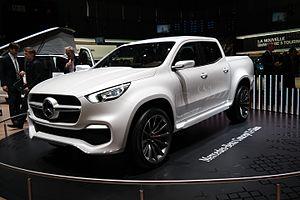
Salon international de l'automobile de Genève 2017
La Mercedes-Benz Classe X Type 470 est un pick-up urbain et tout-terrain fabriqué par Mercedes-Benz à partir de 2017 et est actuellement encore en production. Le 470 fait partie de la Classe X.
Le Mercedes-Benz Classe X est une division d'automobile pick-up urbain et tout-terrain du constructeur allemand Mercedes-Benz. Le modèle de série a été présenté le 18 juillet 2017 en Afrique du Sud.